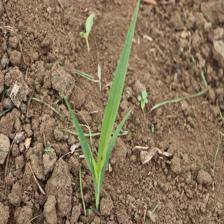
Label: Sorghum